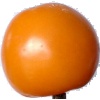
Label: Tomato Yellow 1